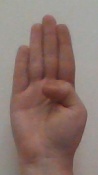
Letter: kaaf